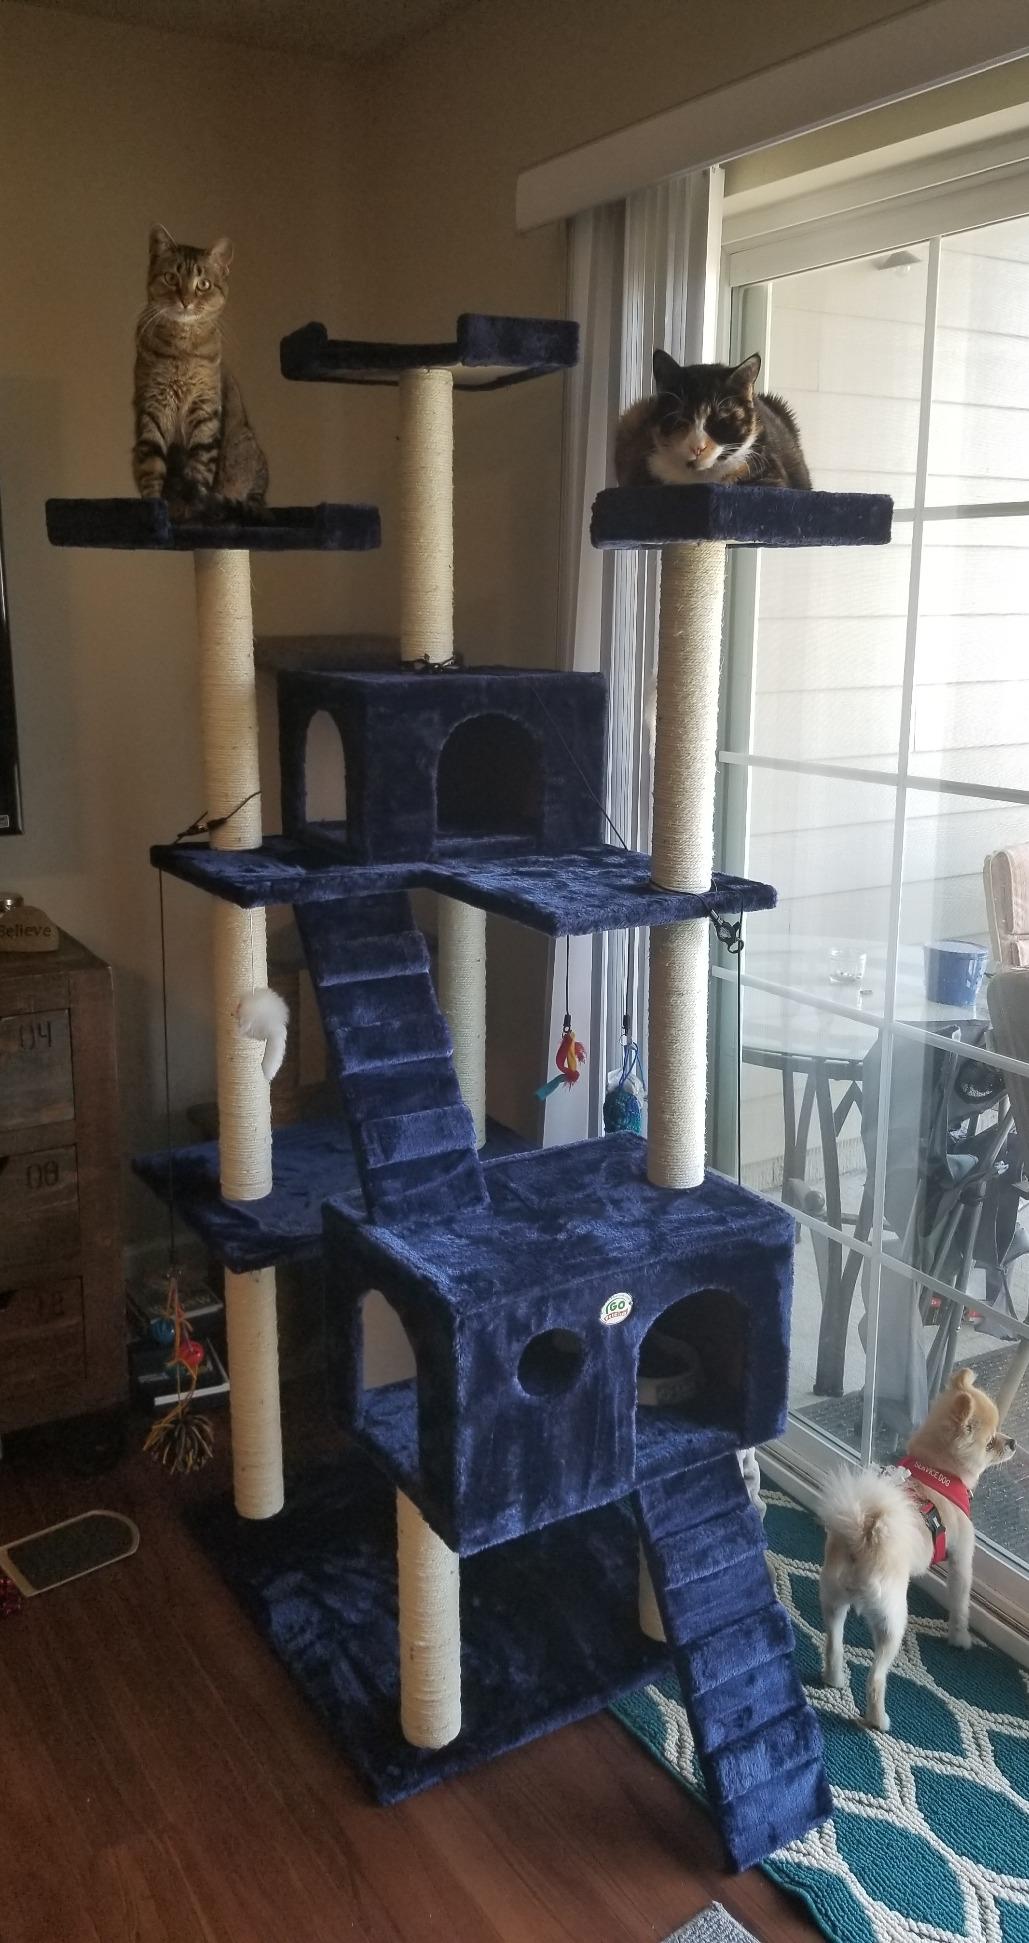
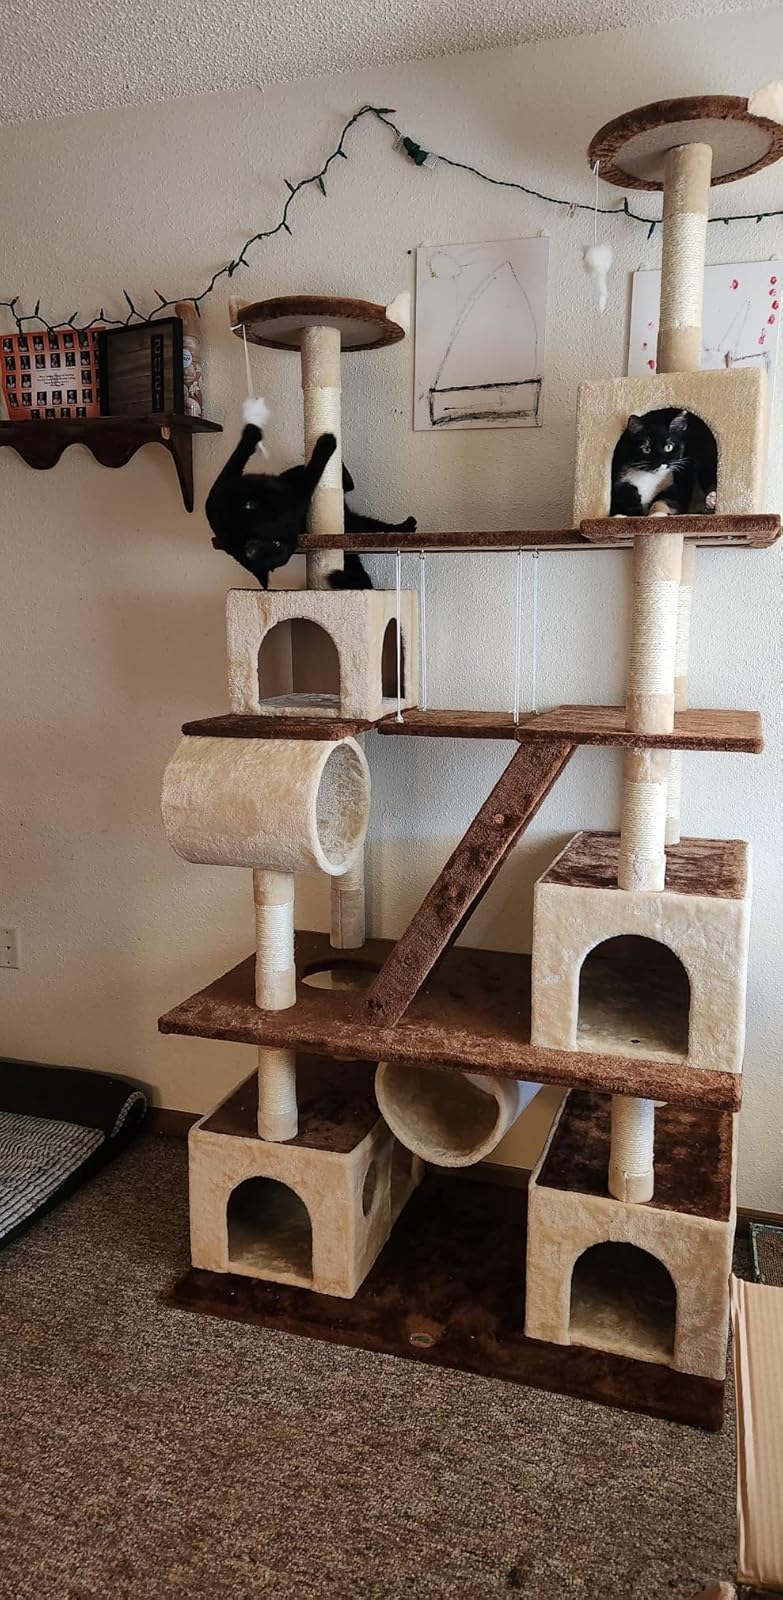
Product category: items_cat tree
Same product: no